Dean Village

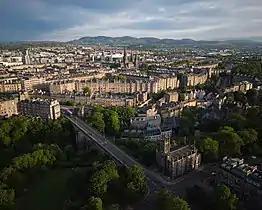

The four-arched Dean Bridge spans a width of over 400 feet and is 106 feet above the water level. It carries the Queensferry Road over the Dean Gorge and over the village, and was built at the joint expense of John Learmonth and the Cramond Road Trustees. The contractors were John Gibb & Son, from Aberdeen. The bridge transformed access westwards from the city and opened up the potential to develop the Dean estate and expand the New Town northward. The side parapet of the bridge was raised in height in 1912 as a deterrent to suicides, which were very common here in the 19th century, being more or less guaranteed success.